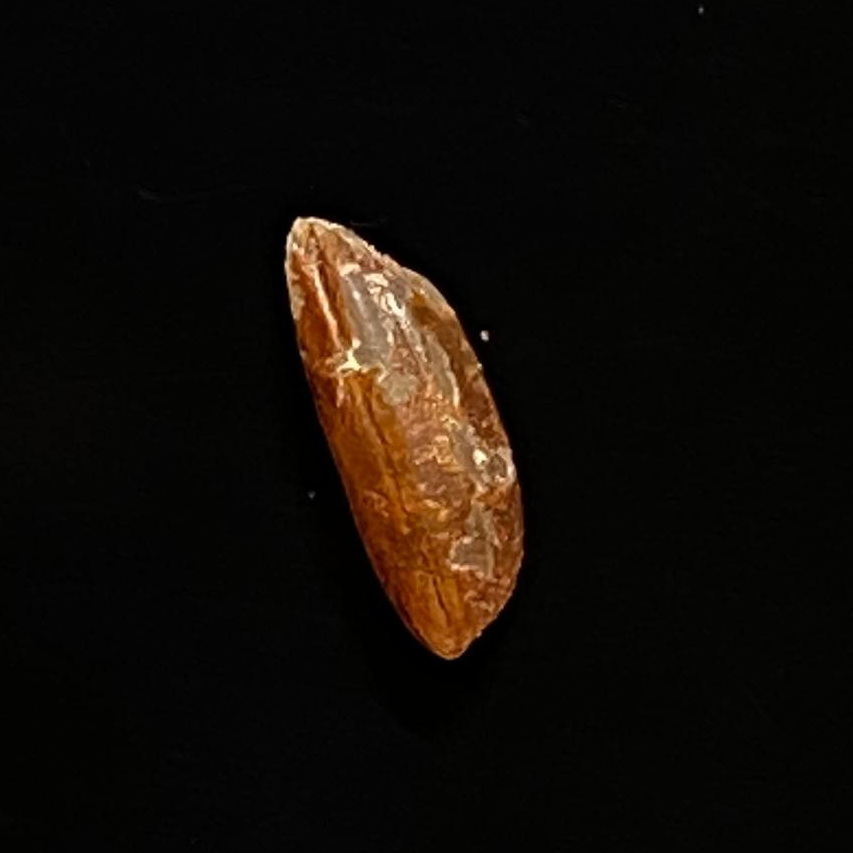
Rice variety: Ganjiya